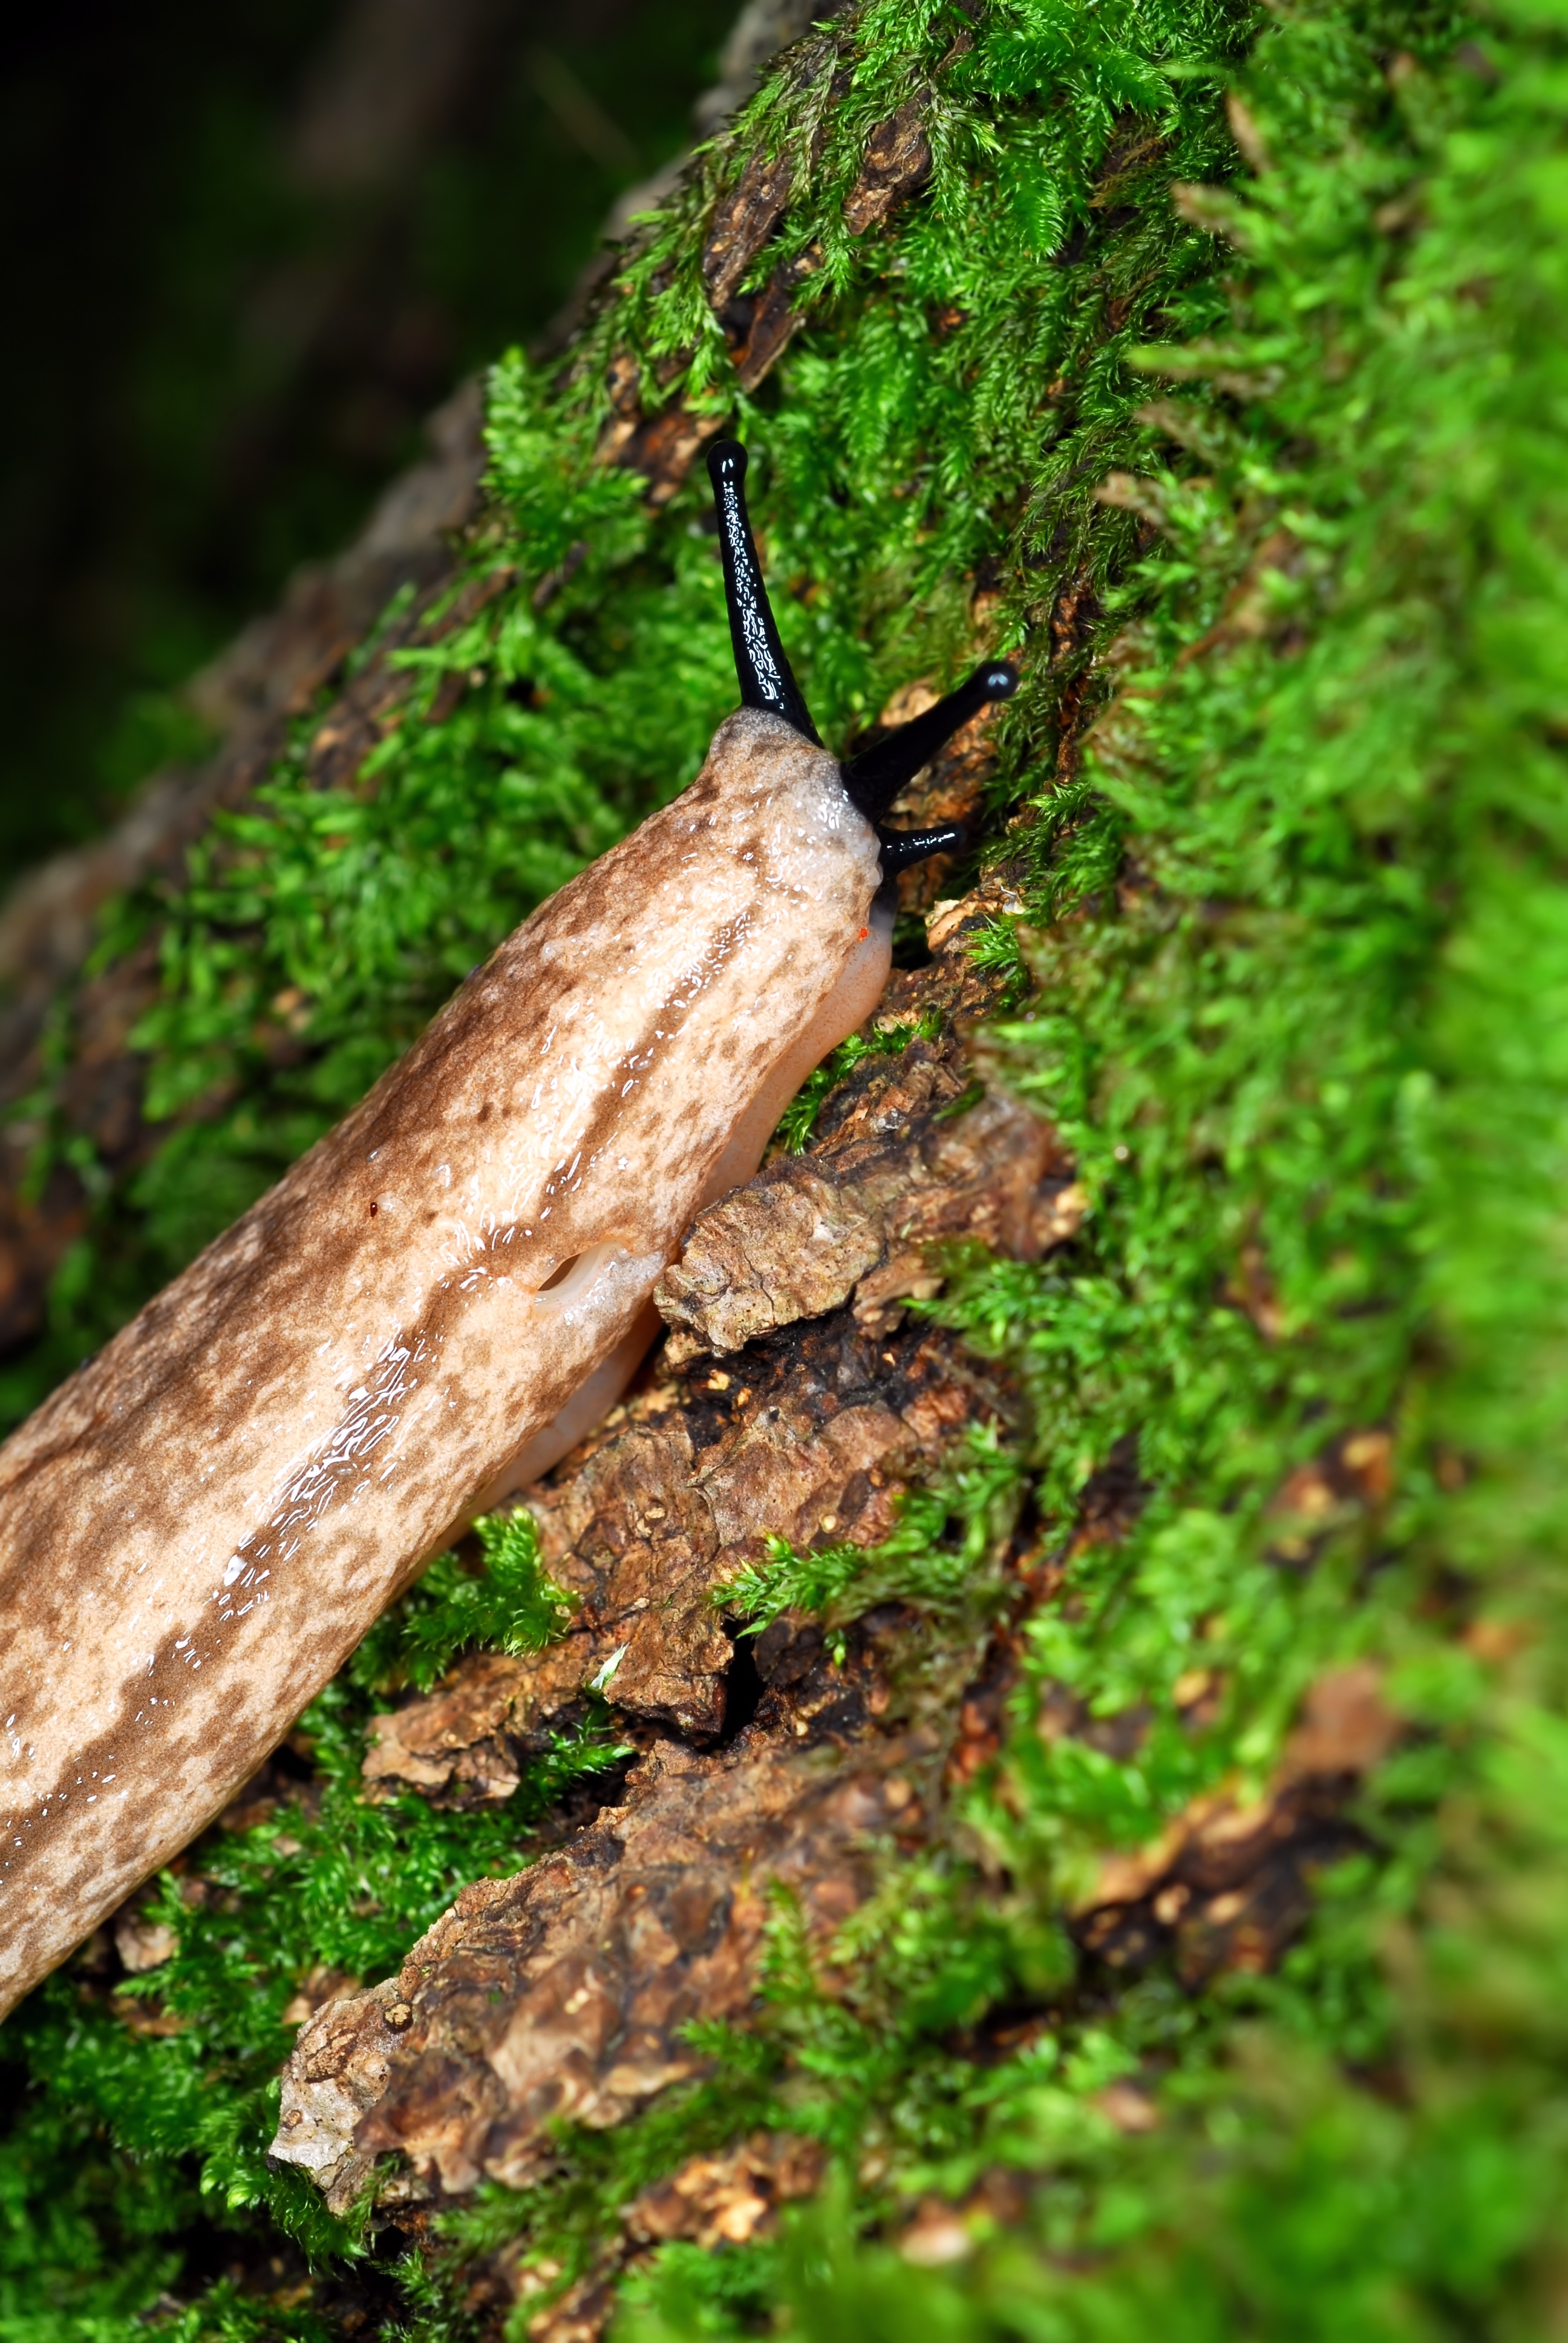
tree, nature, forest, branch, abstract, plant, leaf, flower, trunk, animal, moss, wildlife, green, jungle, insect, soil, flora, fauna, snail, rainforest, little, woodland, slug, woody plant